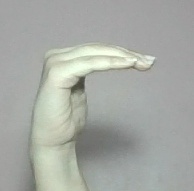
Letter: haa